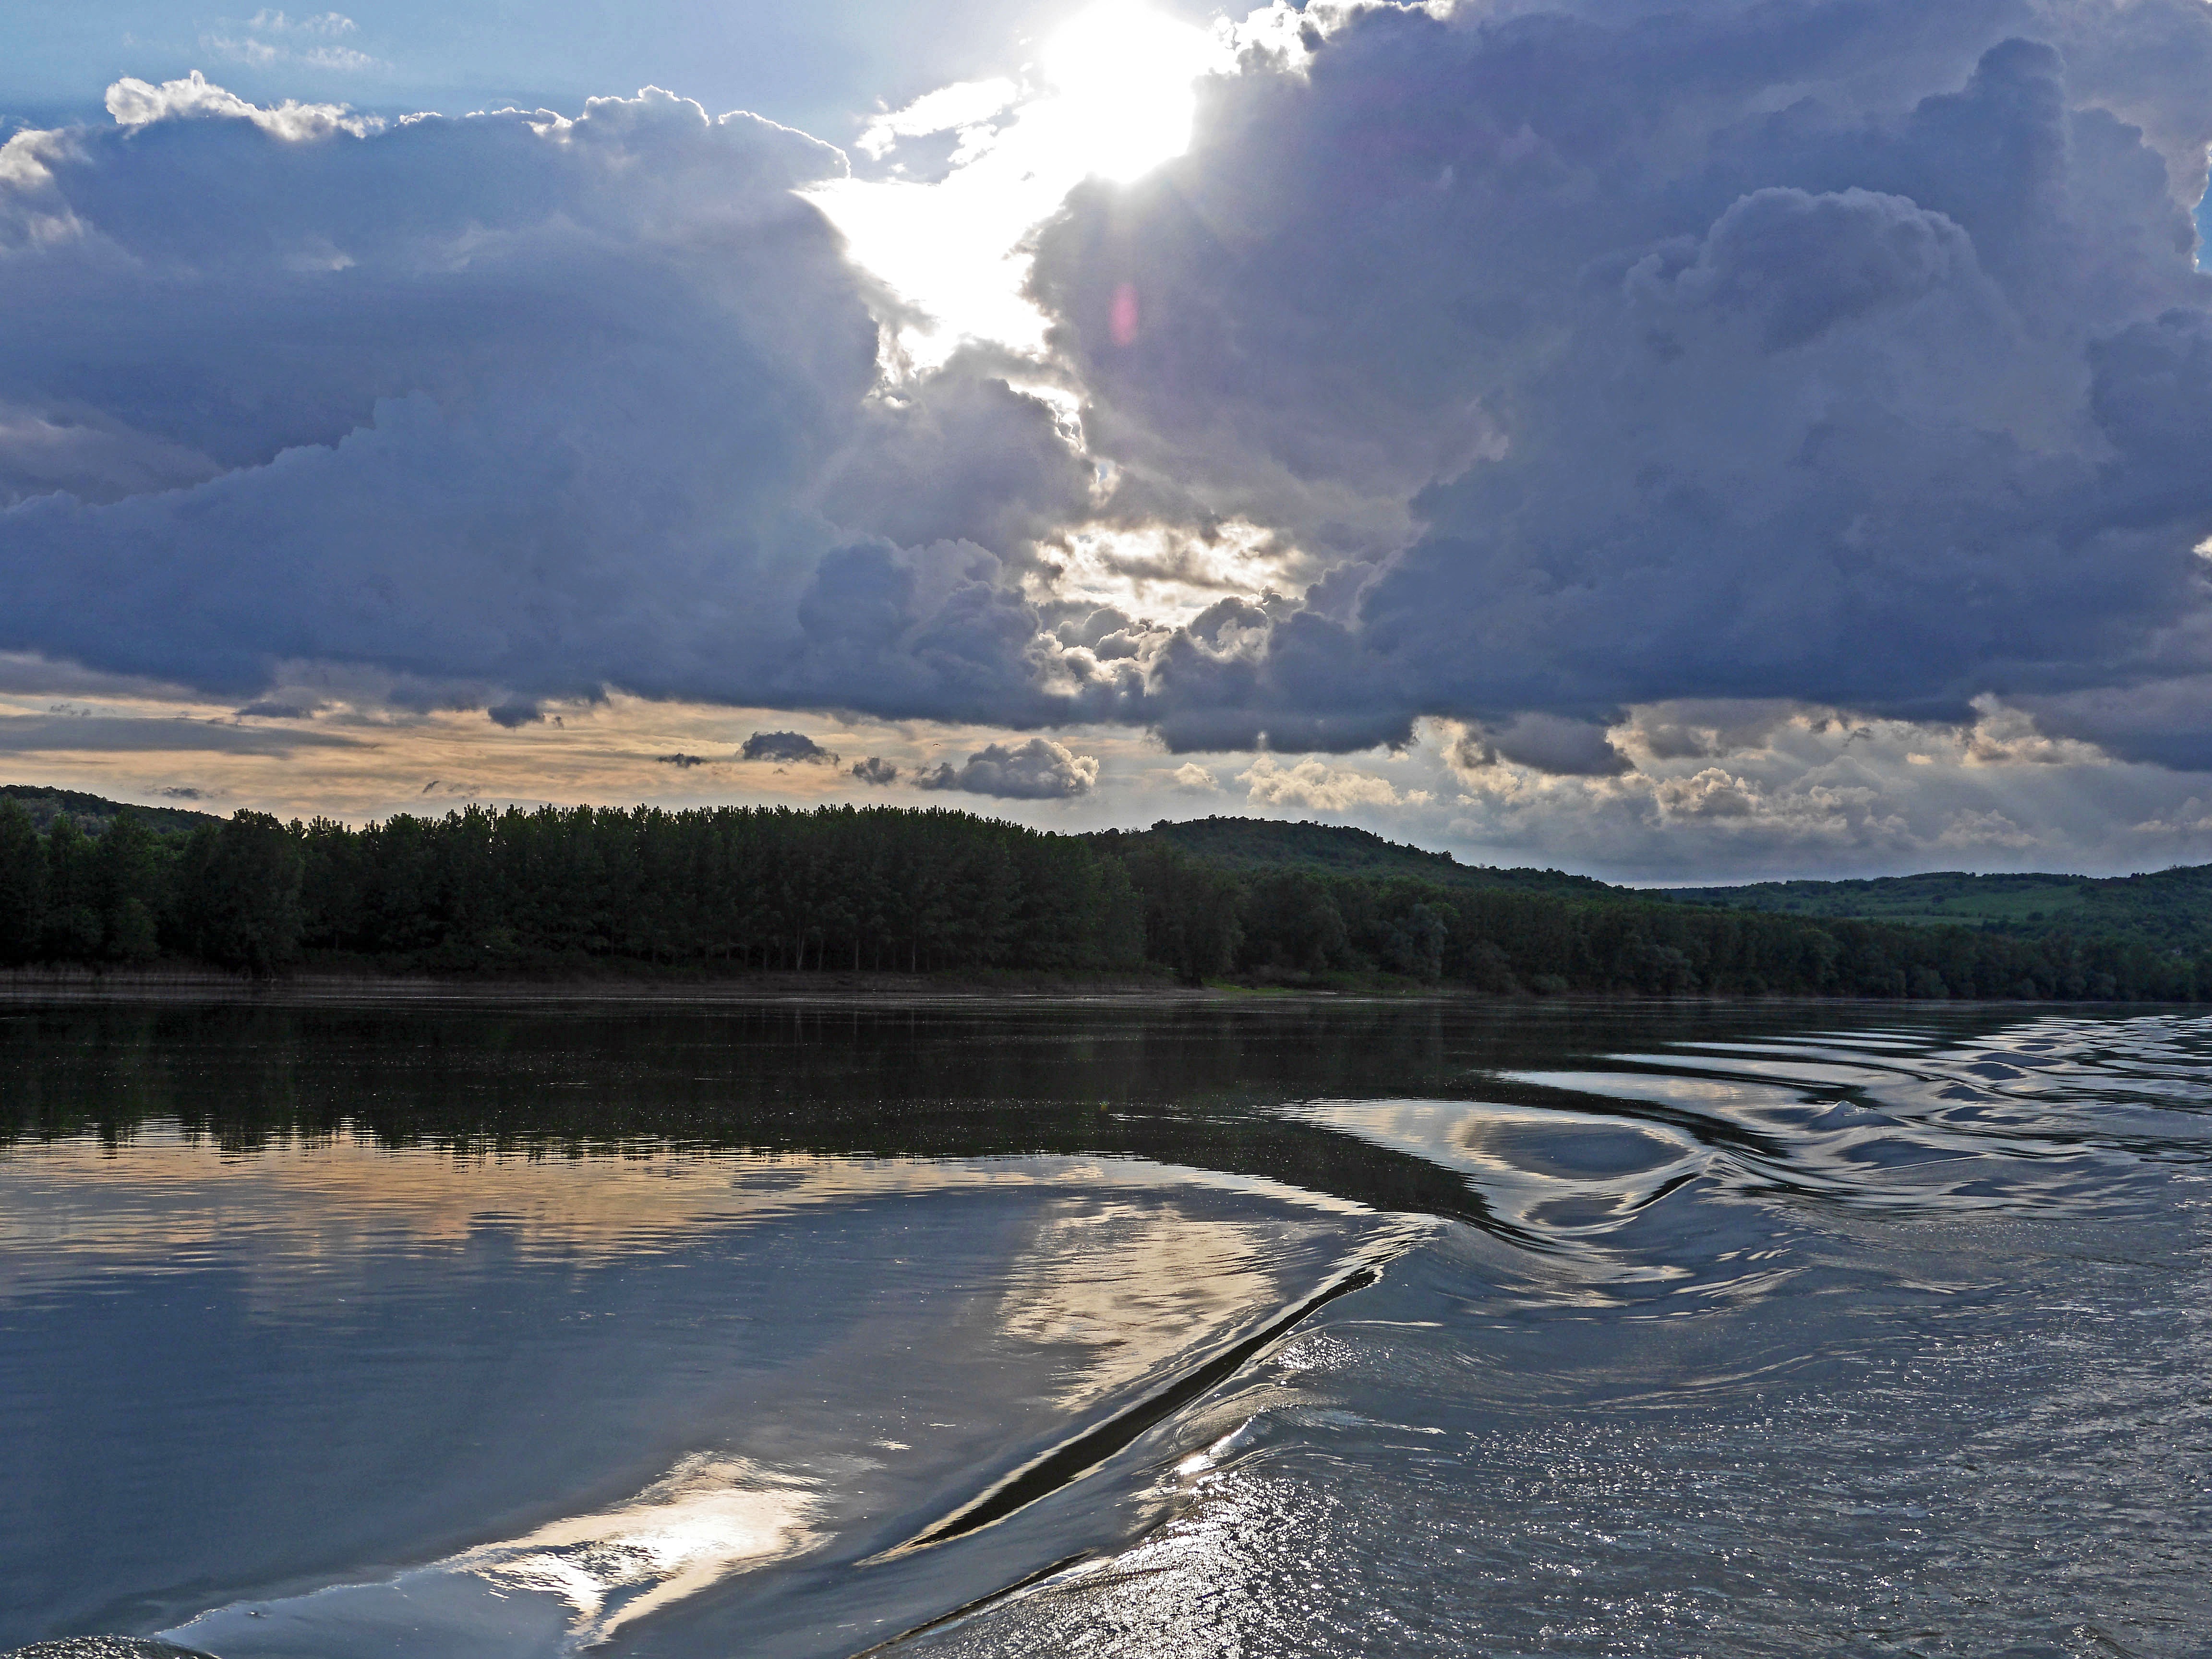
landscape, sea, water, nature, mountain, snow, cloud, sunset, lake, river, mountain range, evening, twilight, reflection, weather, fjord, reservoir, arctic, waterway, lichtspiel, current, clouds, danube, boating, alps, shipping, loch, abendstimmung, mirroring, romania, evening sky, landform, bow wave, aerial photography, underflow, mountainous landforms